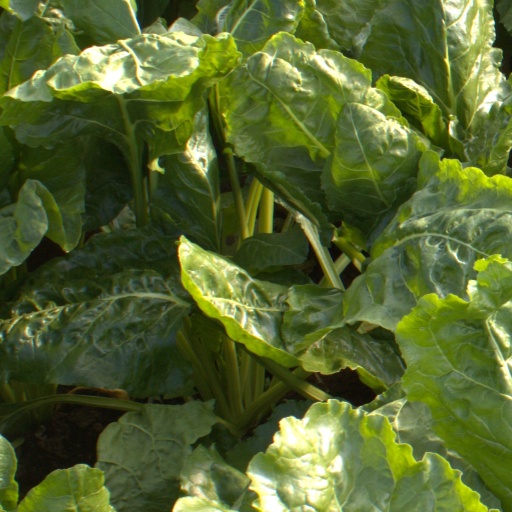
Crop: sugar beet